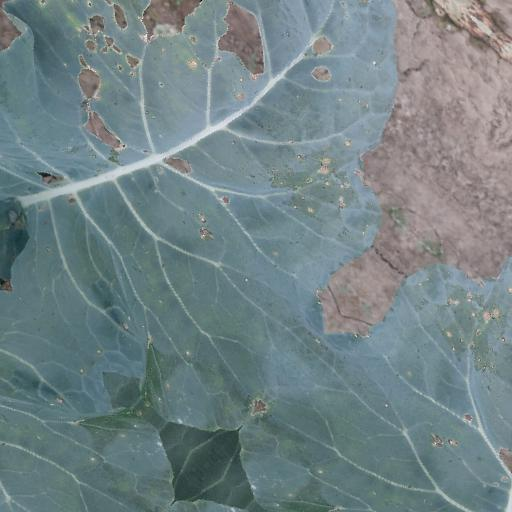
Label: Black Rot